Review article

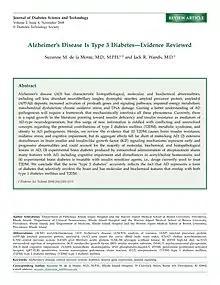
Exemplar of Alzheimer's Disease review article

Review articles initially identify the scope and aim. If submitting the review article to a journal, the author must familiarise themselves with the theme of the journal as well as its conditions for submission. Some journals only accept review articles whereas others strictly publish original research. Once the scope of the journal the author intends to submit to is identified, then identify the own personal scope and aim for the article. Experienced author, Angus Crake emphasises the need to define a scope that is "manageable, not too large or small" and to "focus on recent advances if the field is well established". This equates to a succinct, refreshing review article that adds a new perspective to the field whilst still being grounded in academia.